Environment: real
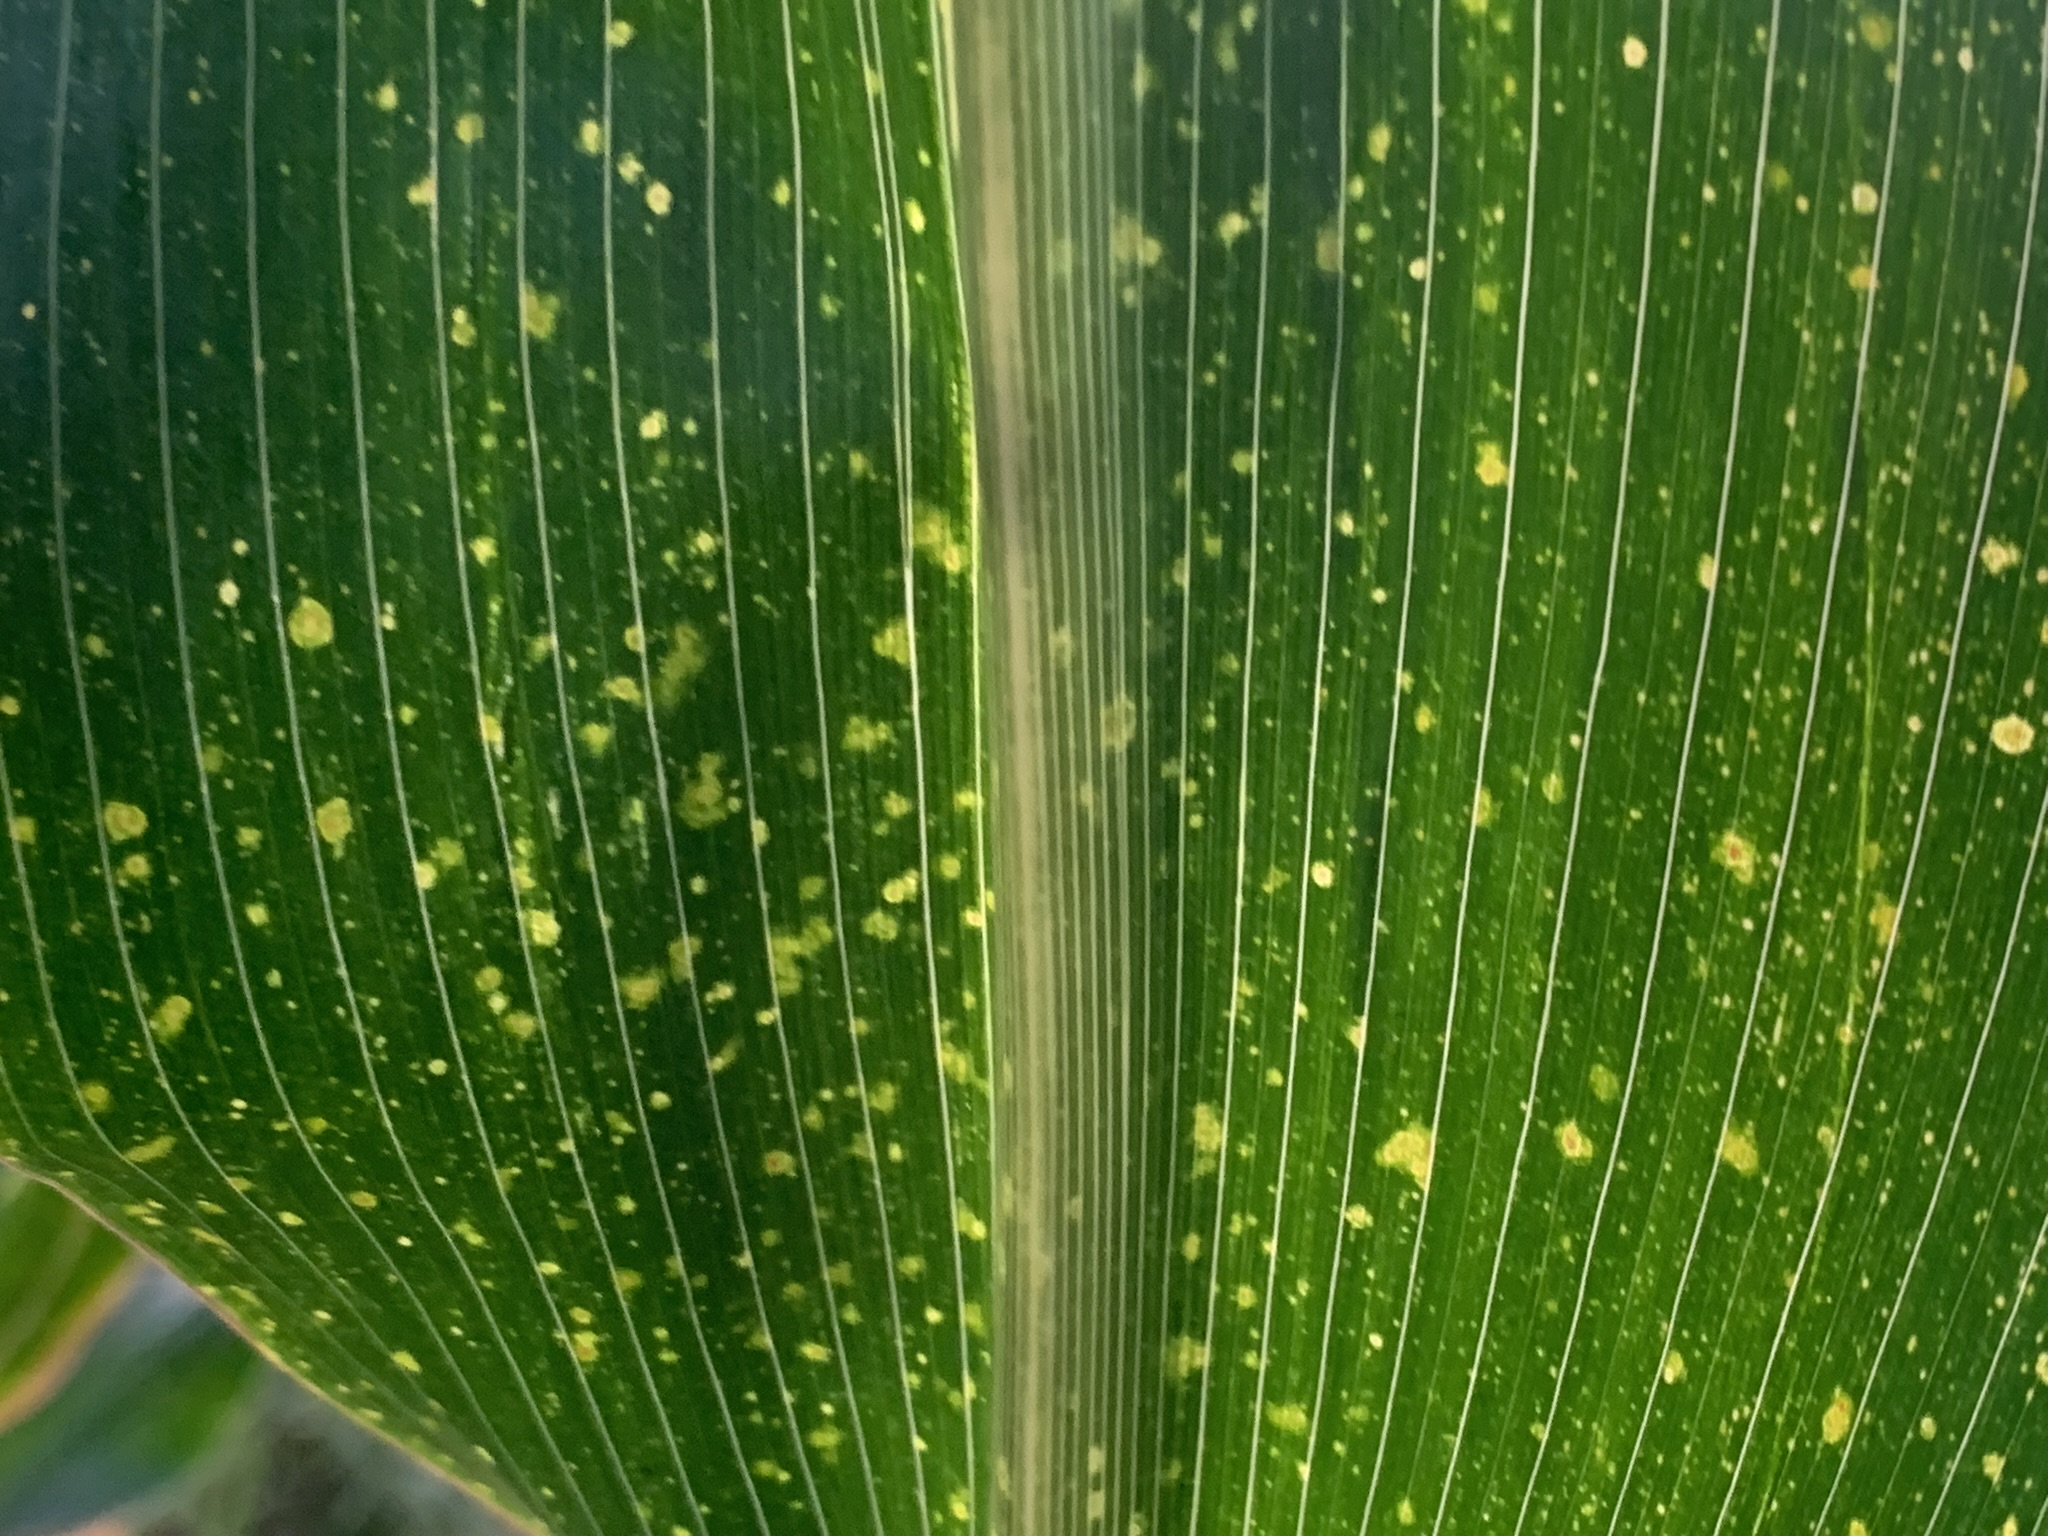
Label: lethal_necrosis